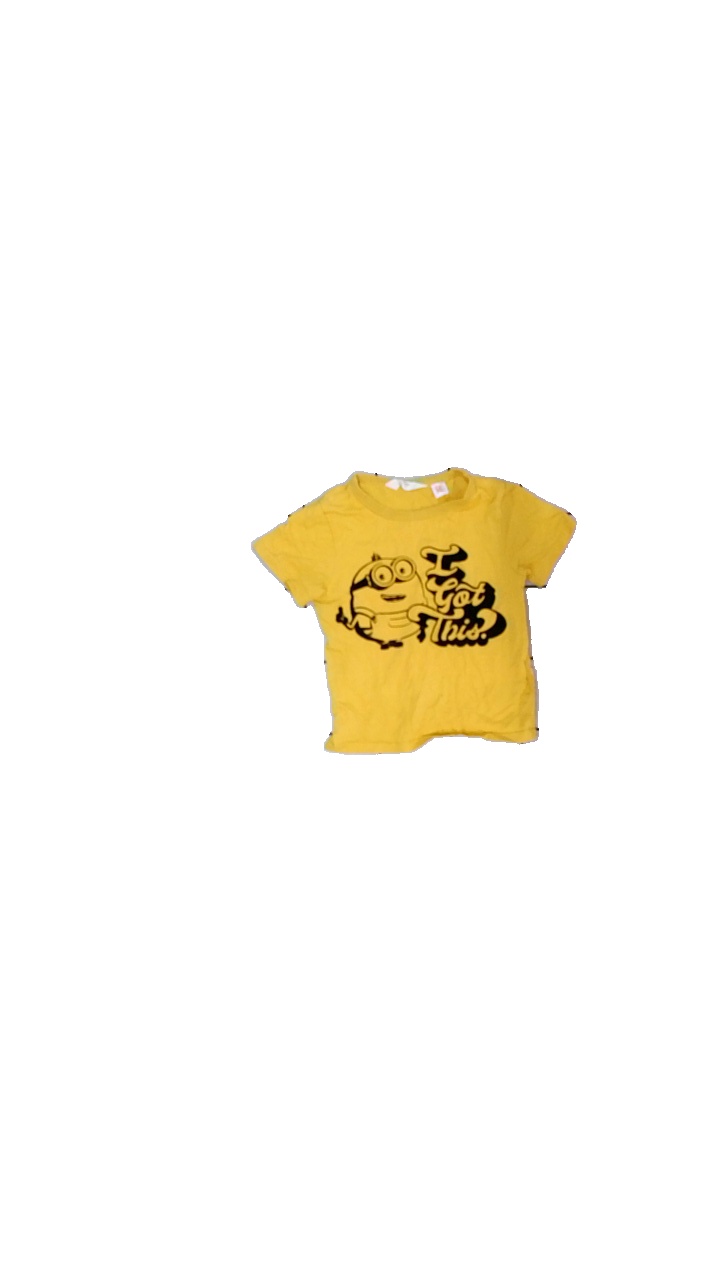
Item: T-shirt (Children)
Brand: H&m
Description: Yellow kids t-shirt
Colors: Yellow, Black
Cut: Regular
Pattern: Other
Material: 100% cotton
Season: All
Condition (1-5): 1
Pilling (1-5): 5
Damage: Food stains
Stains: Major
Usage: Export
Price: <50